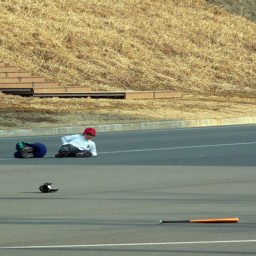
a person laying on a city street with items all around
A man laying on the road next to a baseball bat and other items.
A little boy with a helmet that is on the ground.
A person laying on the asphalt near a bat
The kid fell down on the ground outside.